Shih Wing-ching

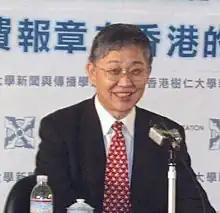
Shih Wing Ching in 2007

Shih Wing-ching (born 17 March 1949 in Shanghai) is a Hong Kong businessman. His family are from Ningbo in Zhejiang province but he came to Hong Kong at an early age. In 1978 he established Centaline Property Agency Limited, which is now one of the largest property agencies in both Hong Kong and China.